History of the Byzantine Empire

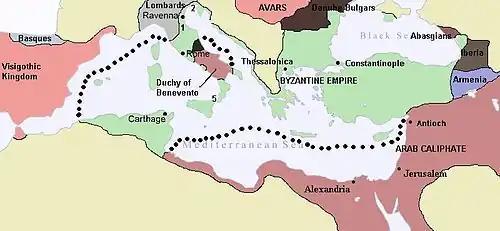
Byzantine Empire in 650, having lost all of its southern provinces except the Exarchate of Carthage.

Heraclius did succeed in establishing a dynasty, and his descendants held onto the throne, with some interruption, until 711. Their reigns were marked both by major external threats, from the west and the east, which reduced the territory of the empire to a fraction of its 6th-century extent, and by significant internal turmoil and cultural transformation.